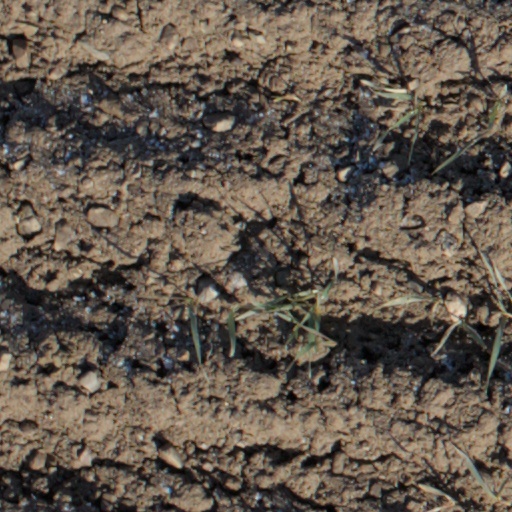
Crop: wheat